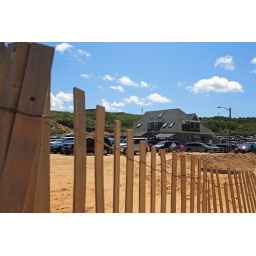
The snow fence catches flying sand in the winter and helps retain the dune.